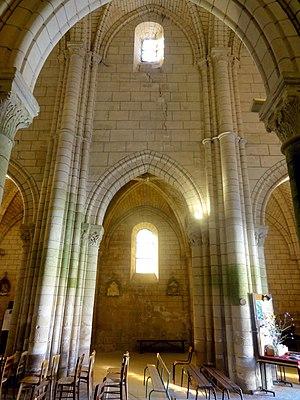
Nef, 2e travée, élévation sud.
L'église Saint-Sulpice est une église catholique paroissiale située rue de l'Église à Chars, commune du Val-d'Oise. Elle a été édifiée dans une unique et longue campagne de travaux et achevée entre 1145 pour la nef et les bas-côtés, et 1210 pour la partie haute du chœur. Le plan est celui des plus grandes églises à l'apogée de l'architecture romane, et l'élévation suit dans ses grandes lignes la conception d'origine. Le chœur témoigne en même temps de la transition vers l'architecture gothique qui se manifeste sur ses niveaux supérieurs, et préfigure les cathédrales gothiques de Picardie. L'élévation ambitieuse sur quatre étages est particulièrement remarquable et absolument rare, car n'existant que dans cinq autres églises françaises. Tout l'intérieur de l'église est d'une grande élégance, même si certains remaniements du XVIᵉ siècle détonnent, dont notamment trois piles nues de la croisée du transept. Ces remaniements affichent surtout le style gothique flamboyant, alors que le nouveau clocher du troisième quart du XVIᵉ siècle est entièrement de style Renaissance.